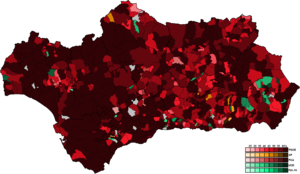
Les élections générales espagnoles de 1982 se sont tenues le dimanche 28 octobre 1982 afin d'élire les 350 députés et 208 des 266 sénateurs de la IIᵉ législature des Cortes Generales. 59 députés sont élus en Andalousie.